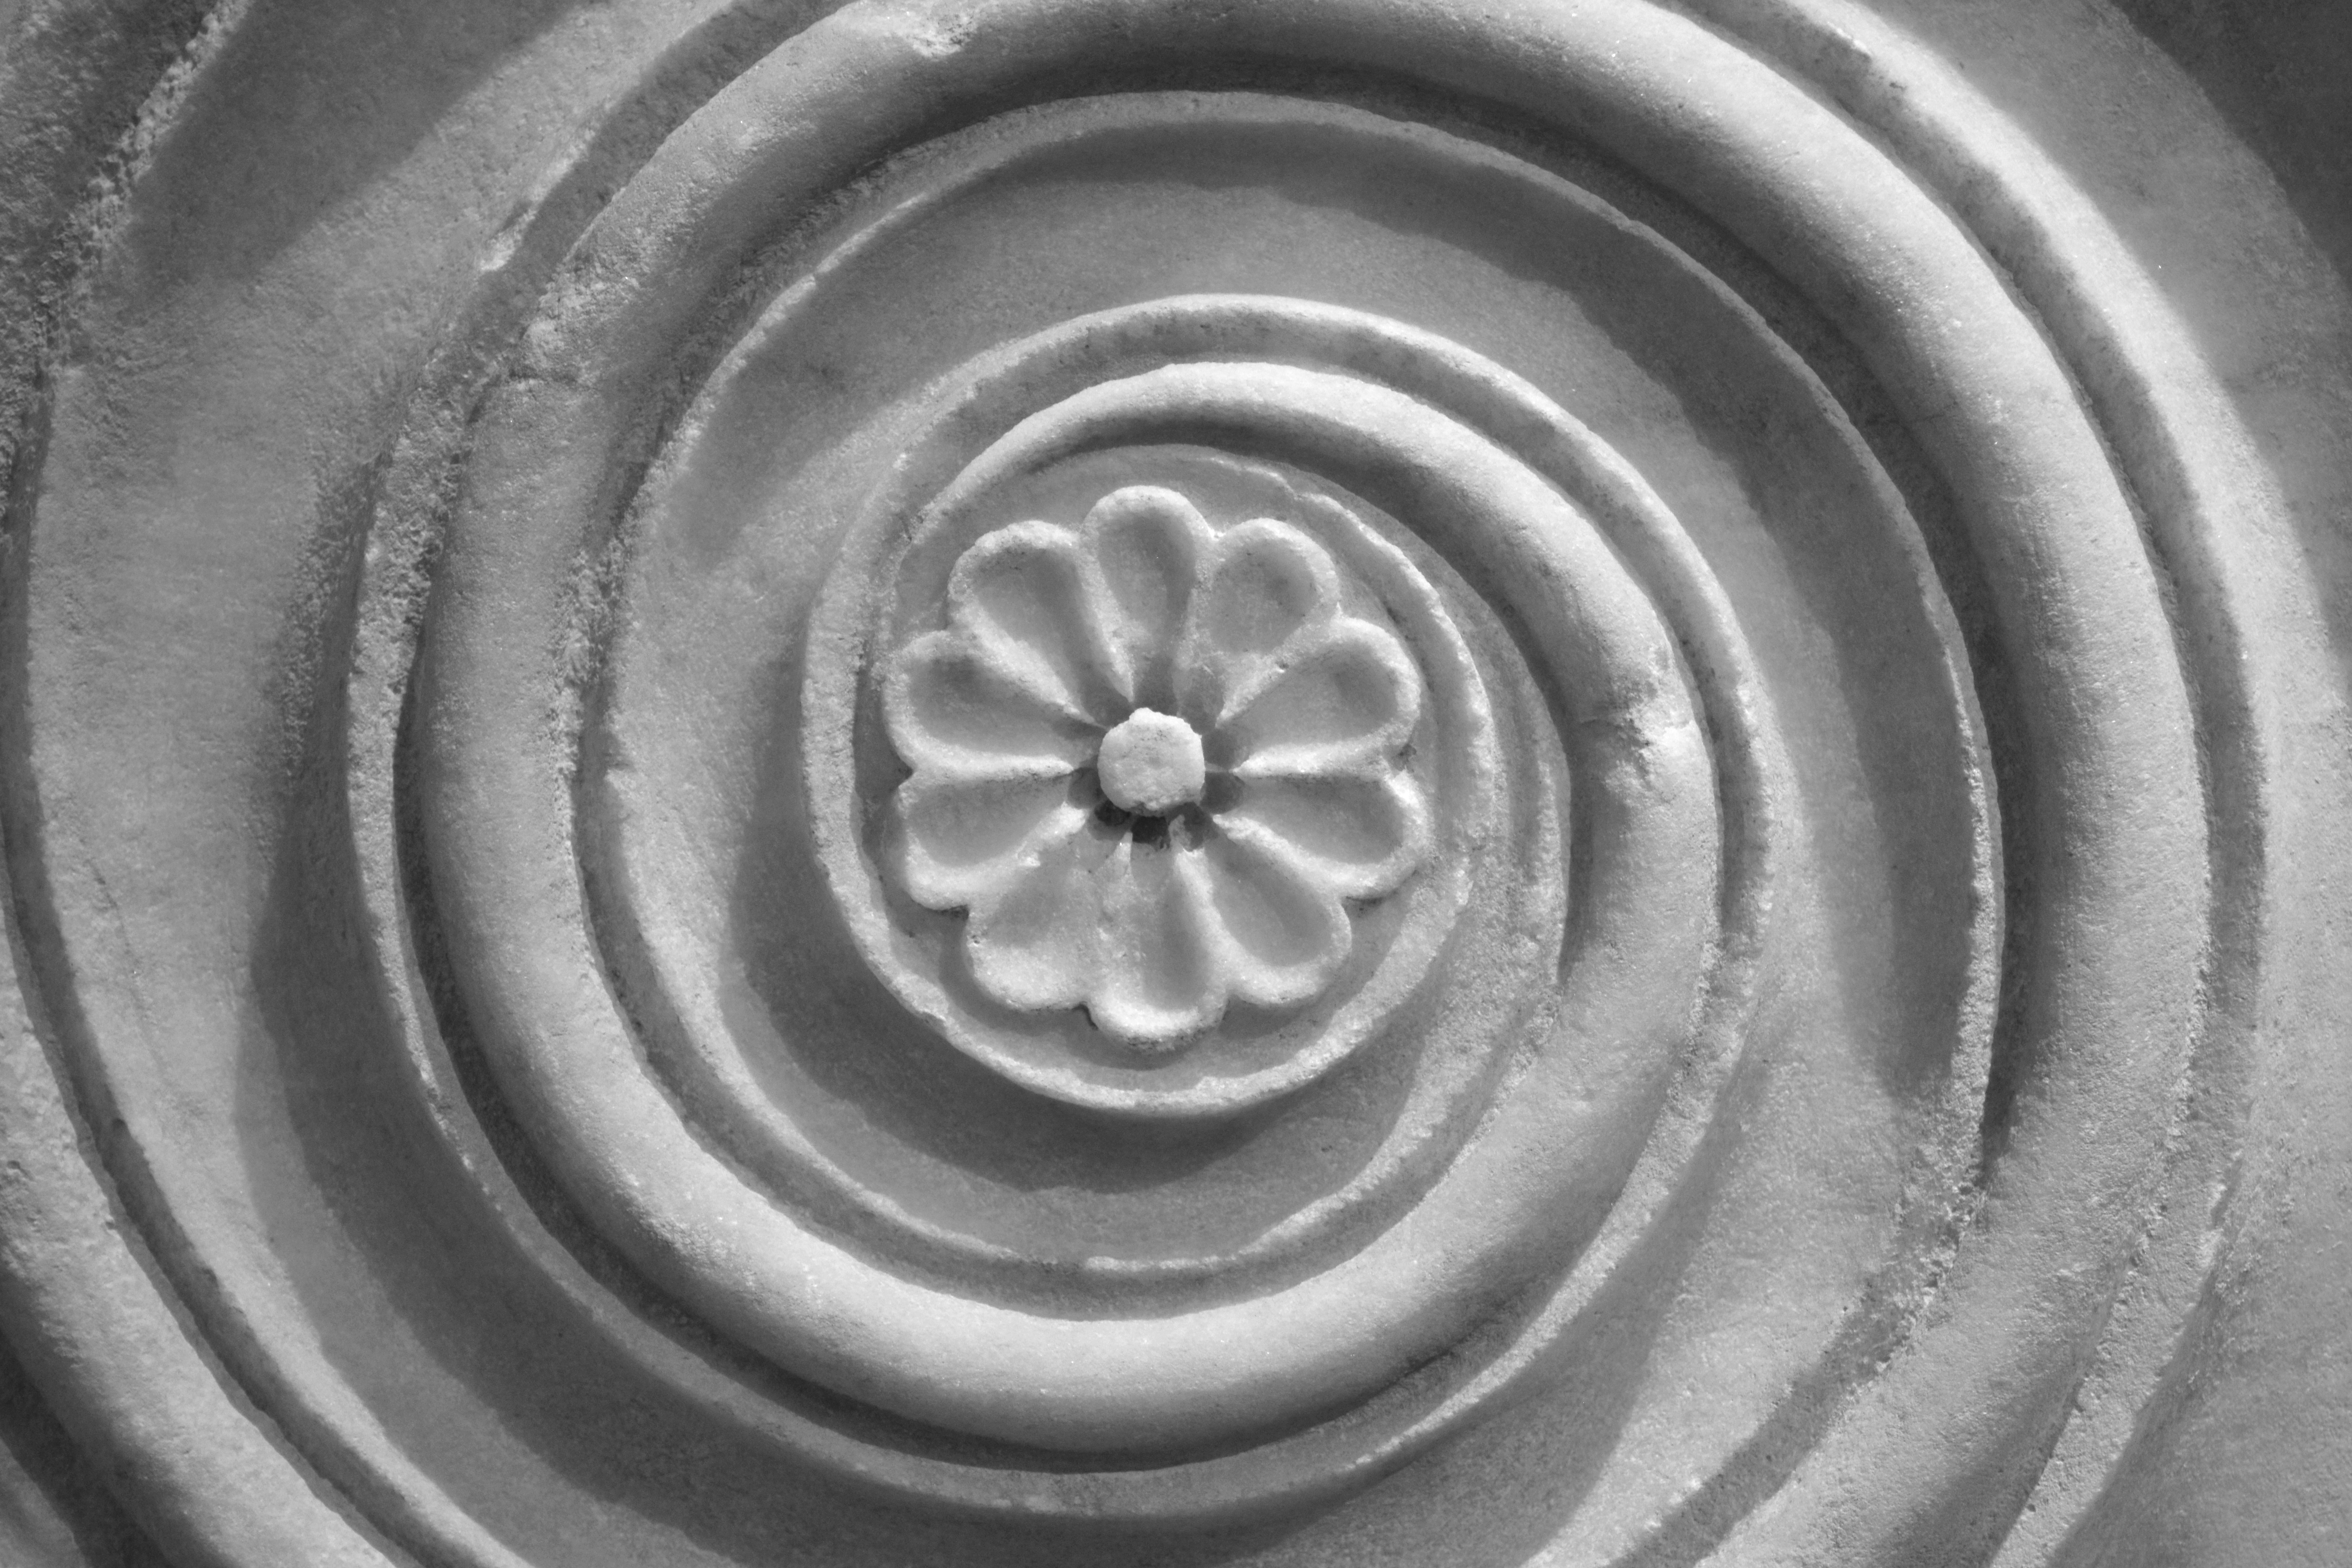
circle, spiral, metal, automotive wheel system, wheel, pattern, black and white, rim, monochrome